Women of the Gulag

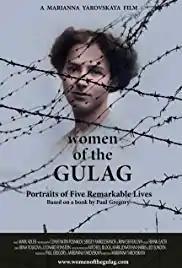
Film poster

Women of the Gulag is a 2018 US short documentary film directed by Marianna Yarovskaya. and based on the book "Women of the Gulag: Stories of Five Remarkable Lives" by Paul Roderick Gregory (2013). Executive Produced by Mitchell Block and Mark Jonathan Harris, it was a Best Documentary Short shortlist nominee at the 2018 Academy Awards.